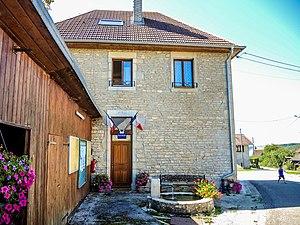
Mairie de Montivernage. Doubs